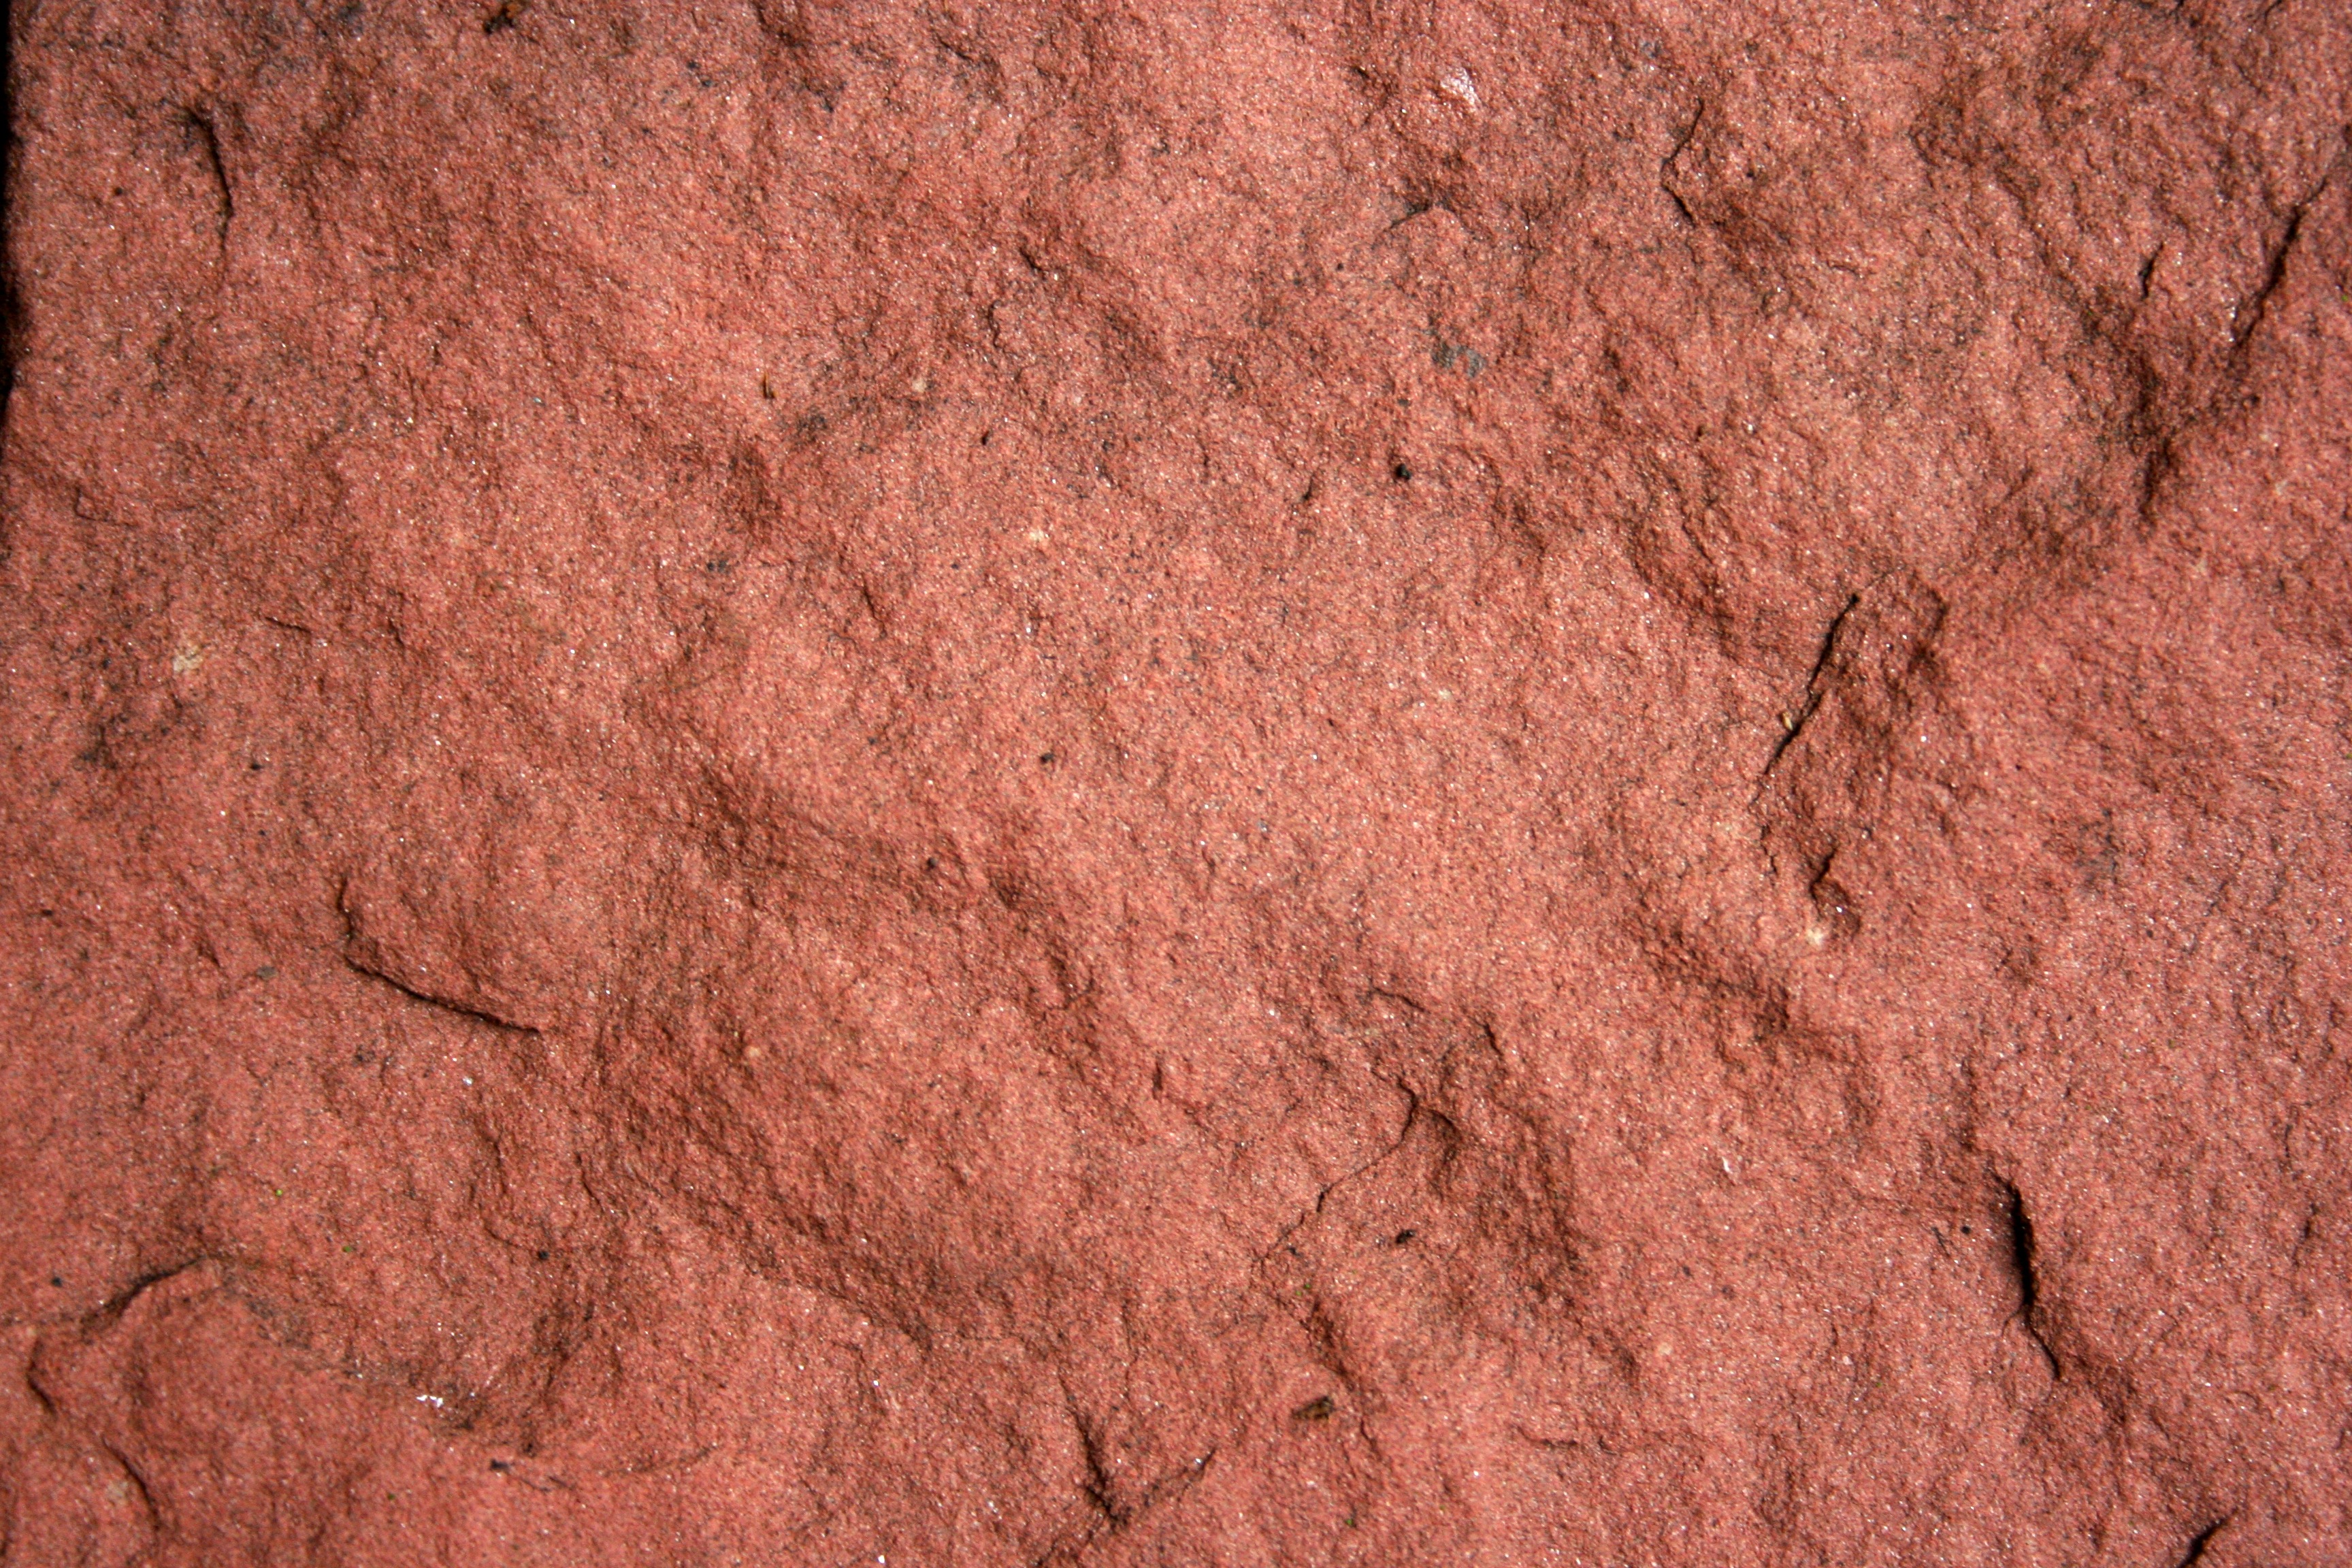
rock, texture, floor, stone, red, soil, brick, material, hardwood, granite, flooring, mountain stone